Battle of Losheim Gap

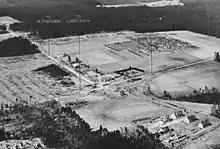
Losheimergraben Germany

The task of defeating the 99th Division was the objective of 12th SS Panzer Division reinforced by additional Panzergrenadier and Volksgrenadier divisions. On December 17, German engineers repaired one of the road bridges over the railroad along the Losheim-Losheimergraben road and the 12th Division German armor began advancing towards the key road junction at Losheimergraben and the twin villages of Rocherath and Krinkelt. However, in more than ten days of intense battle, they were unable to dislodge the Americans from Elsenborn Ridge, where elements of the V Corps of the First U.S. Army prevented the German forces from reaching the road network to their west.